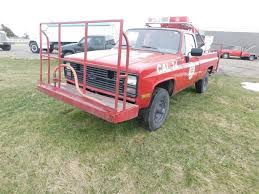
Label: Self Propelled Artillery